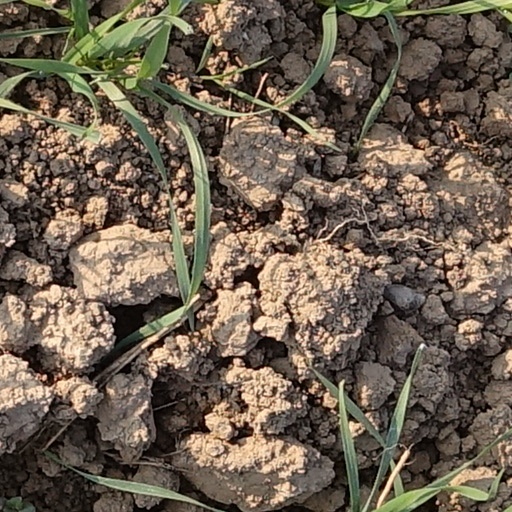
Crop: wheat